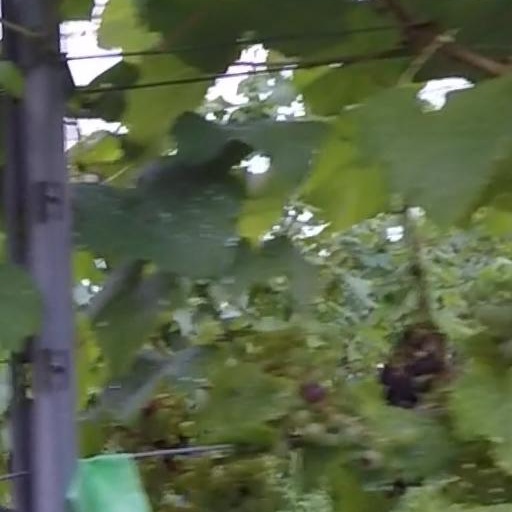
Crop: grape